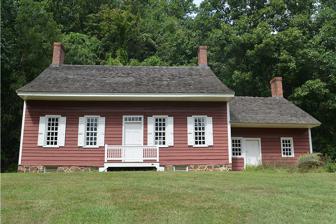
Building: Holmes–Hendrickson House
Country: United States of America
Year built: 1754
Historic house in New Jersey, United States United States historic place Holmes–Hendrickson House U.S. National Register of Historic Places New Jersey Register of Historic Places Show map of Monmouth County, New Jersey Show map of New Jersey Show map of the United States Location 62 Longstreet Road, adjacent to Holmdel Park , Holmdel Township, New Jersey Coordinates 40°22′23″N 74°10′55″W / 40.37306°N 74.18194°W / 40.37306; -74.18194 Built c. 1754 Architectural style Dutch-Flemish NRHP reference No. 78001776 NJRHP No. 1982 Significant dates Added to NRHP April 26, 1978 Designated NJRHP December 19, 1977 The Holmes–Hendrickson House is located at 62 Longstreet Road, adjacent to Holmdel Park , in Holmdel Township of Monmouth County, New Jersey , United States. The historic Dutch-Flemish farmhouse was built around 1754. It was documented as the Hendrick Hendrickson House by the Historic American Buildings Survey (HABS) in 1939. The house was moved from its original location, on the Bell Labs Holmdel Complex , in 1959. It was added to the National Register of Historic Places on April 26, 1978, for its significance in agriculture and architecture. The house is one of several houses owned and operated as a historic house museum by the Monmouth County Historical Association . HABS photo from 1939 See also National Register of Historic Places listings in Monmouth County, New Jersey List of the oldest buildings in New Jersey List of museums in New Jersey References